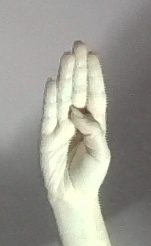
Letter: kaaf